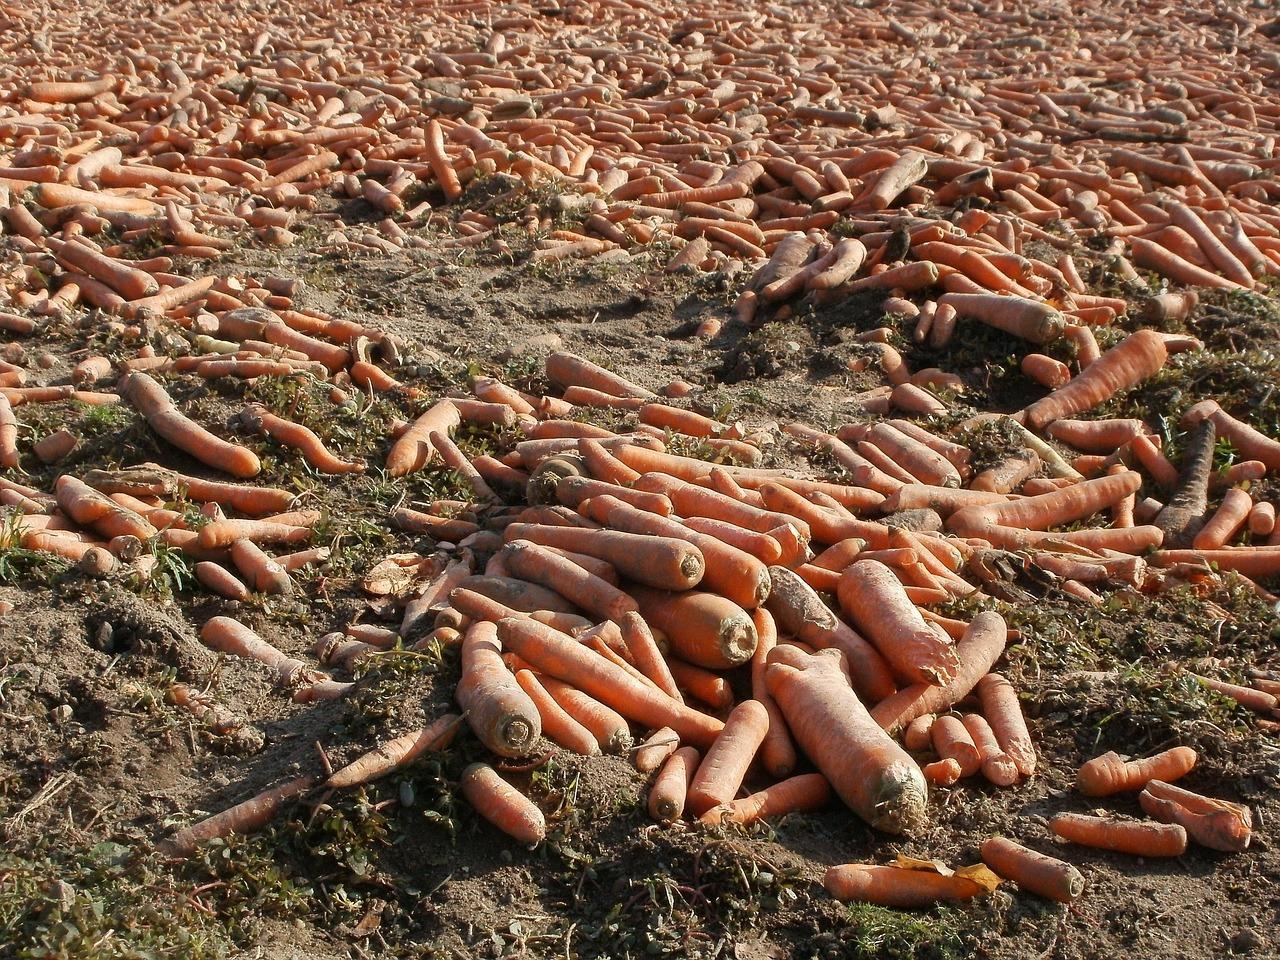
Eneo kubwa lililotumika kwa ajili ya kilimo cha karoti likiwa limevunwa na mboga hiyo ikiwa imewekwa juu ya ardhi kwa ajili ya kukauka.